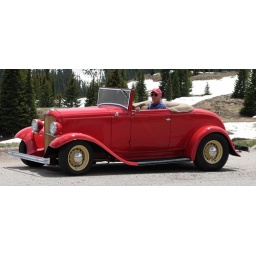
Classic car on a mountain pass in Colorado